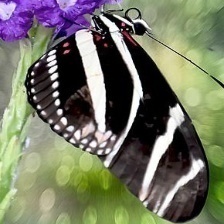
Species: ZEBRA LONG WING